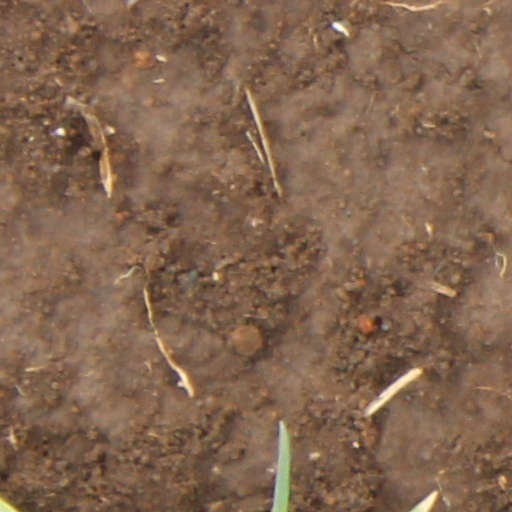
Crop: wheat